Tallmadge, Ohio

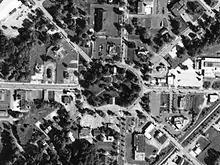
Aerial photo of the Tallmadge Circle, a traffic circle located in the center of Tallmadge

According to the United States Census Bureau, the city has a total area of , of which, is land and is water.